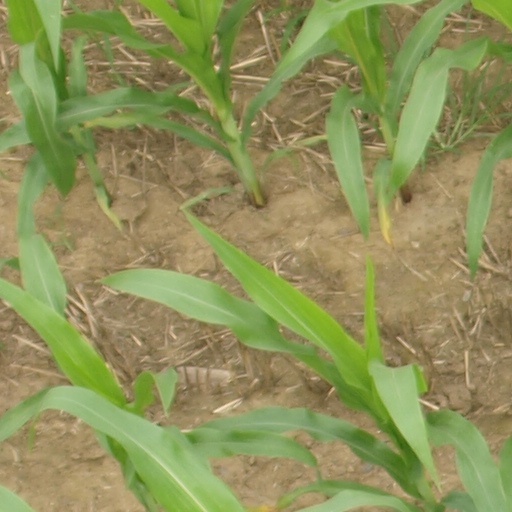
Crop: maize; corn